Social War (91–87 BC)

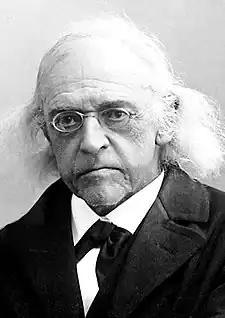
Theodor Mommsen, pictured in 1902, put forward the proposition that the Italians had been fighting first for Roman citizenship then for independence.

By 88 BC, the war was largely over, except for some isolated holdouts. Elections for the consulship of 88 were delayed by Pompey Strabo's late return to the city, but eventually returned Lucius Cornelius Sulla and Quintus Pompeius Rufus. The senate, troubled by news of Mithridates VI Eupator's invasion of Asia in the east, assigned neither consul to commands against the Italians; Sulla by lot was assigned the command against Mithridates.